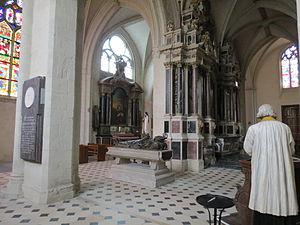
La cathédrale de la Sainte-Trinité de Laval est une cathédrale catholique romaine située dans la ville de Laval, chef-lieu du département de la Mayenne, en France. Elle se trouve dans le centre-ville, entre la place Hardy-de-Lévaré et la place de la Trémoille.